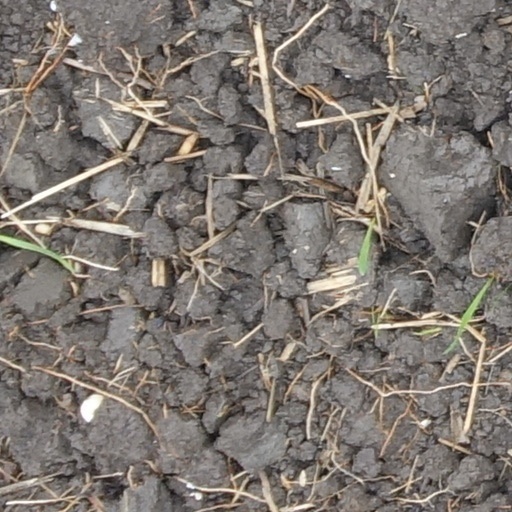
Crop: wheat